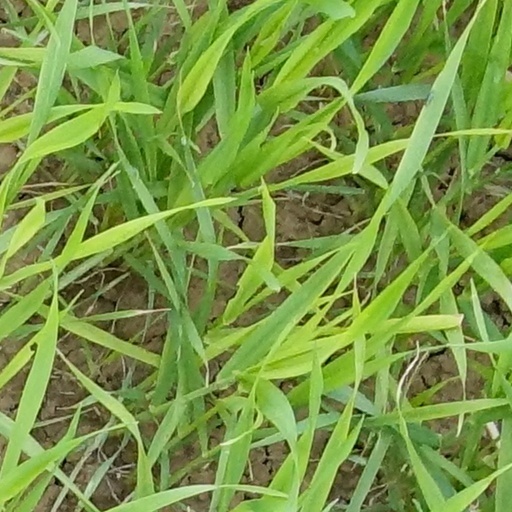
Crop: wheat